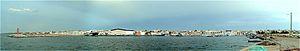
Vue panoramique de Sayada depuis le port de pêche العربية: بانوراما لمدينة صيادة This image was created with Hugin.
Sayada est une ville côtière de l’est de la Tunisie située à une quinzaine de kilomètres au sud de Monastir.